Retford railway station

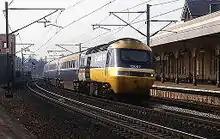
An InterCity 125 at the station following electrification

The station's High Level platforms (numbered 1 and 2) respectively serve southbound and northbound East Coast Main Line trains Platform 1 (on the eastern side of the layout) adjoins the main station building. Between the two platforms tracks there are two further lines, used by fast trains not booked to call here.